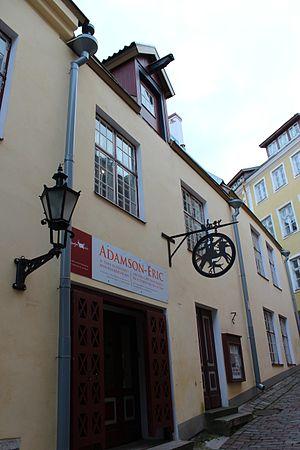
Cet article présente une liste non exhaustive de musées en Estonie.